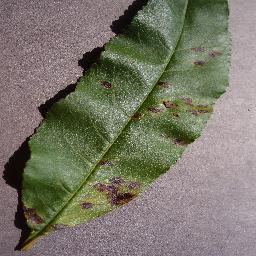
Label: Peach___Bacterial_spot